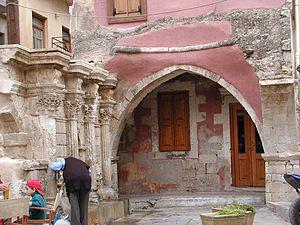
La fontaine Rimondi est une fontaine vénitienne située place Rimondi à Réthymnon, en Crète en Grèce.